Minnesota Music Hall of Fame

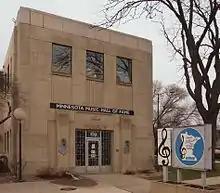
The Minnesota Music Hall of Fame from the east

The Minnesota Music Hall of Fame is located at First North Street and Broadway in New Ulm, Minnesota, United States, in the former public library. It has memorabilia of individual musicians and musical groups, as well as photographs of all who have been inducted. The museum is open during the summer months and by special request during the winter.